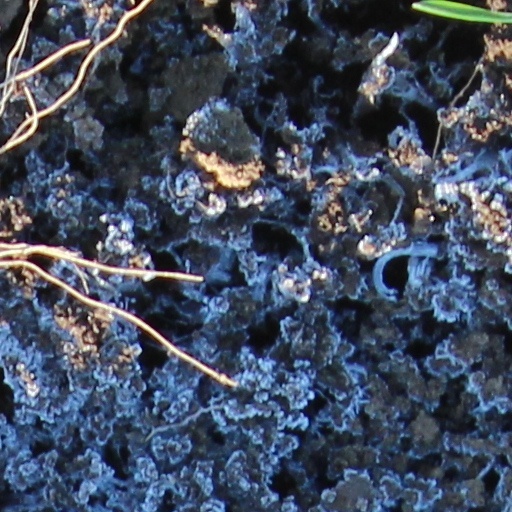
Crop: wheat